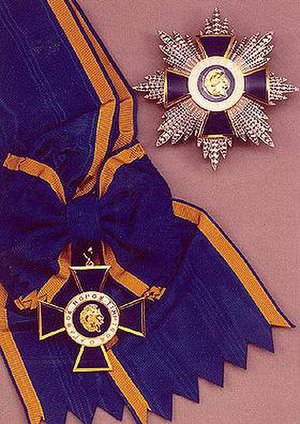
Æresordenen (Grækenland)
Insignier for Æresordenen.
Æresordenen er en græsk orden. Den blev indstiftet ved lov af 18. august 1975. Ordenen kan tildeles både grækere og udlændinge. Æresordenen blev oprettet som erstatning for den kongelige Georg 1.s Orden, som blev afskaffet da Grækenland i 1975 gik over til republikansk statsform. Republikkens præsident er ordenens stormester. Æresordenen rangerer efter Frelserens Orden, men foran Føniksordenen og Velgørenhedens orden i det nuværende græske ordensvæsen.